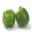
Label: sweet_pepper